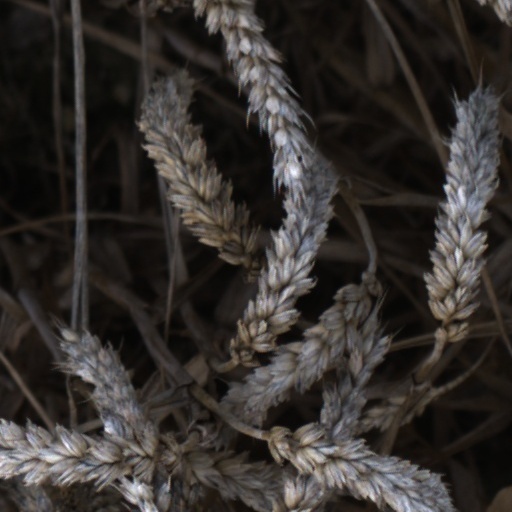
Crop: wheat